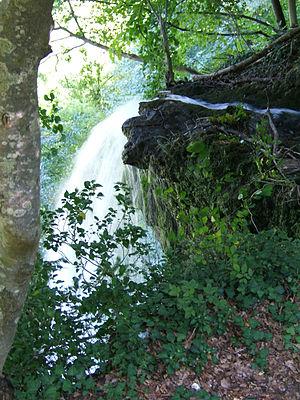
La chute d'eau de Urach, en allemand Uracher Wasserfall, se situe au sud de la ville de Bad Urach, dans le bassin de l'Erms. Le torrent à l'origine de cette chute d'eau est appelé Brühlbach; il prend naissance sur le plateau du Jura souabe. Au bord du plateau du Jura souabe, le cours d'eau chute dans le vide sur 37 m avant de retomber sur un rocher calcaire pour continuer à dégringoler le long de la paroi calcaire sur 50 m supplémentaires. En fonction du débit, le torrent forme différents bras qui se rejoignent au pied de la chute, puis il se jette dans le Maisental, un affluent de l'Erms.